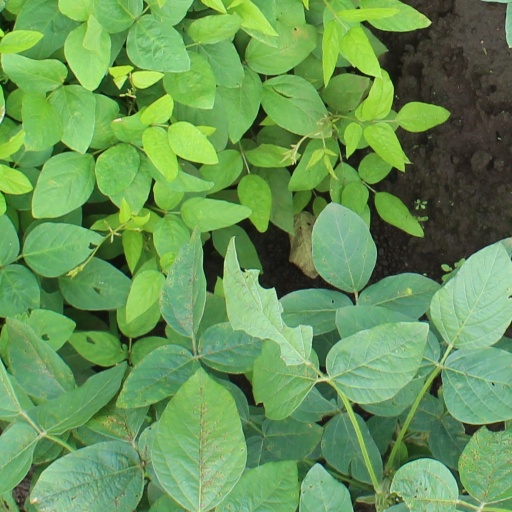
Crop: soybean